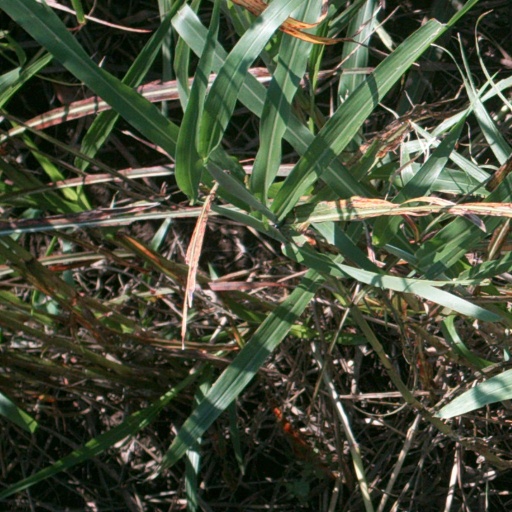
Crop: sorghum